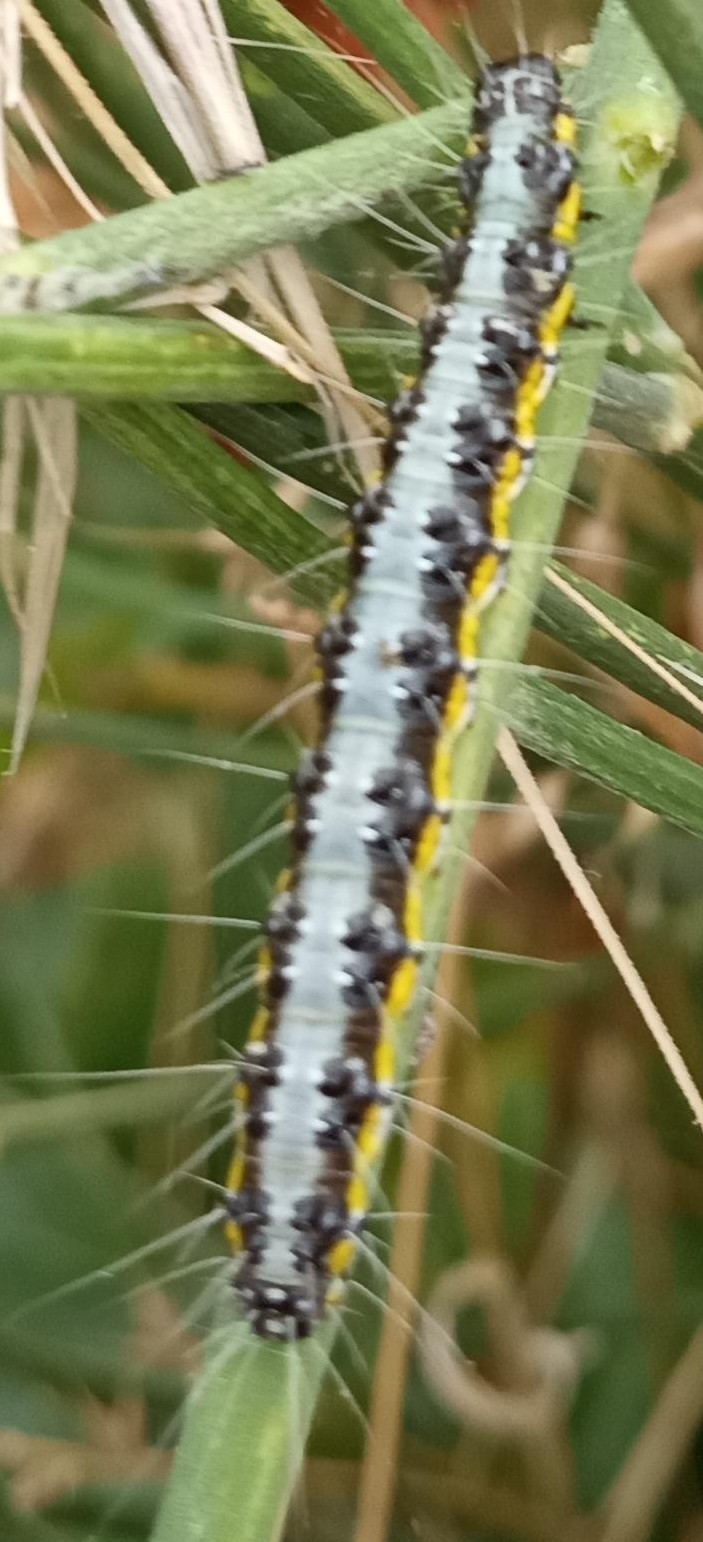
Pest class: occasional_pest